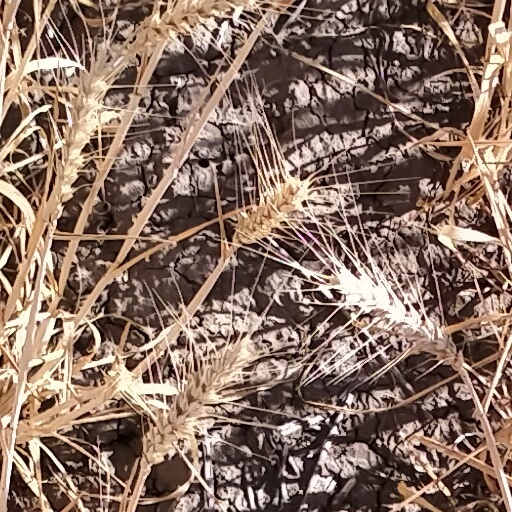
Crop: wheat